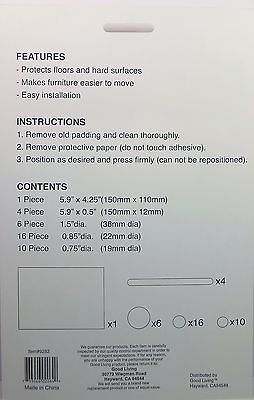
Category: chair